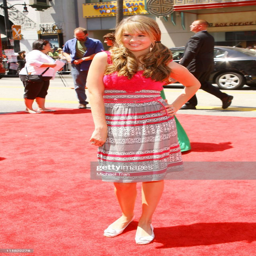
actor arrives to the premiere held .